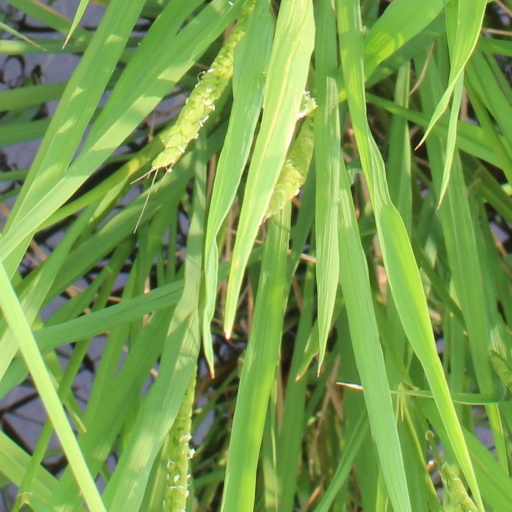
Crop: rice